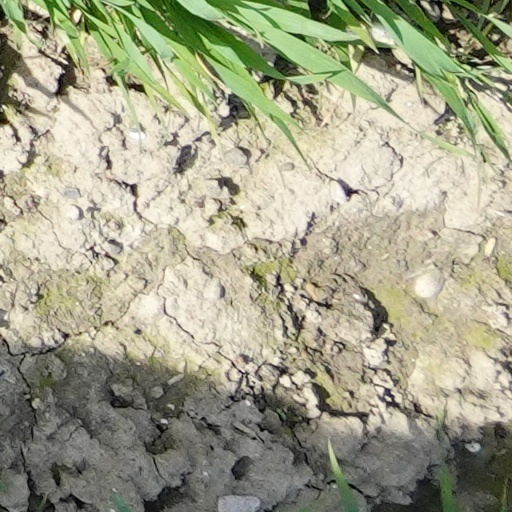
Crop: wheat